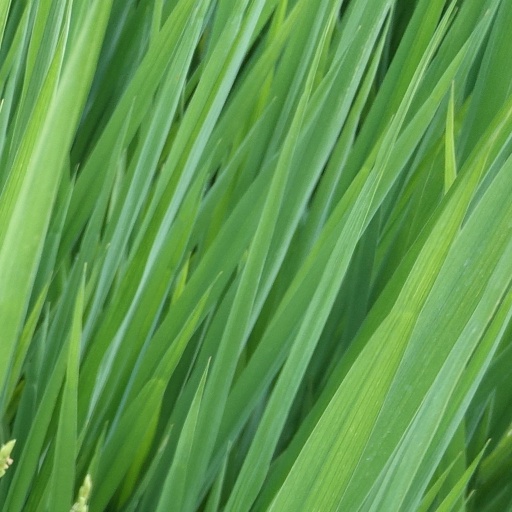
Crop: rice